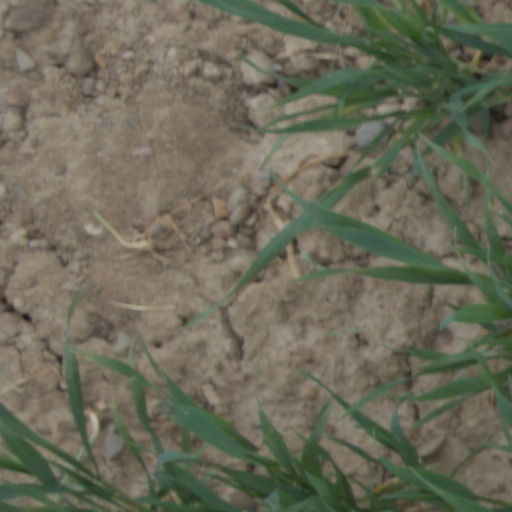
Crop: wheat